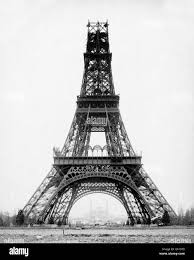
Landmark: Eiffel Tower